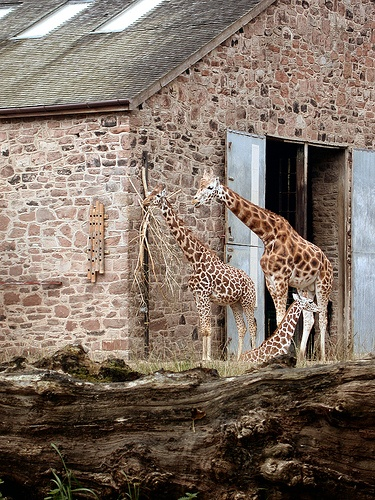
A couple of giraffe standing outside of a brick building.
Three zebras stand close together next to a building.
Three giraffes next to a brick style barn.
A pair of giraffes standing near a building.
Two giraffes standing beside a building with tall doors.